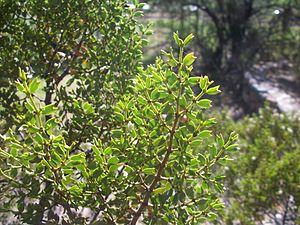
La province de Mendoza est une province de l'Argentine située à l'ouest du pays. Elle est limitrophe de la province de San Juan au nord, de San Luis à l'est, de La Pampa et Neuquén au sud et du Chili à l'ouest. Elle est typiquement une province andine. Avec les provinces de San Juan et de San Luis, la province de Mendoza fait partie de la région de Cuyo.